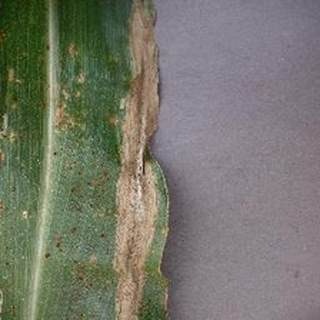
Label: corn_northern_leaf_blight